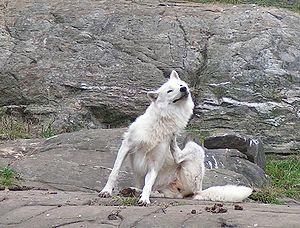
Un loup arctique (Canis lupus arctos) au Parc Oméga à Montebello, Québec, Canada.